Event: Nepal Earthquake
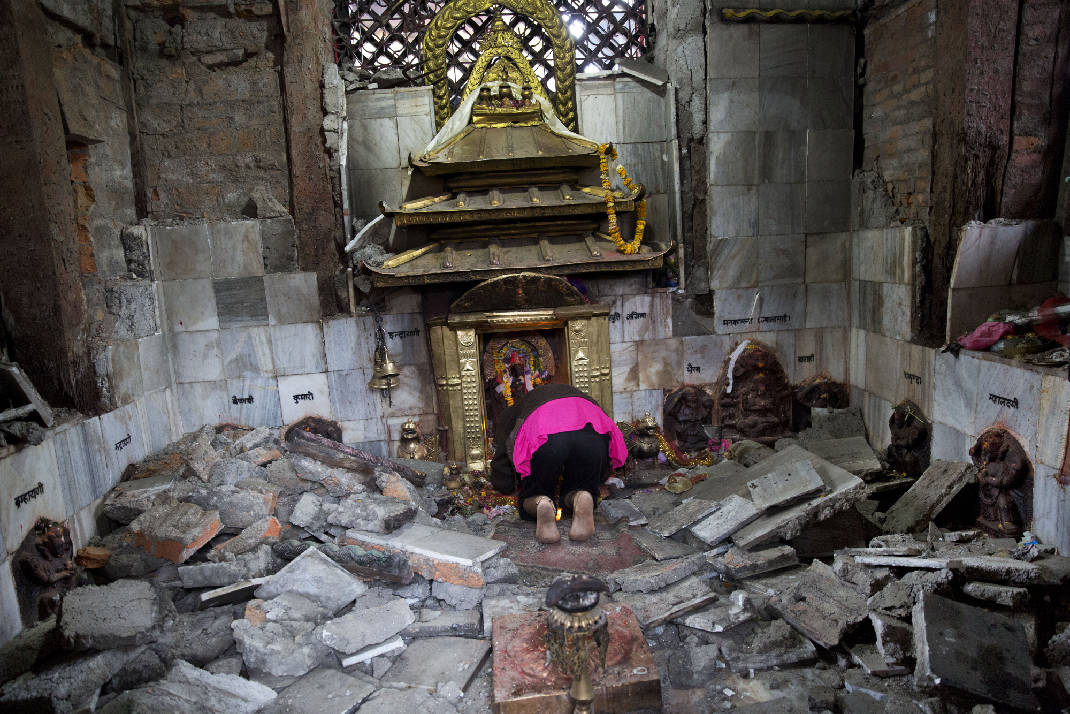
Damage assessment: damage